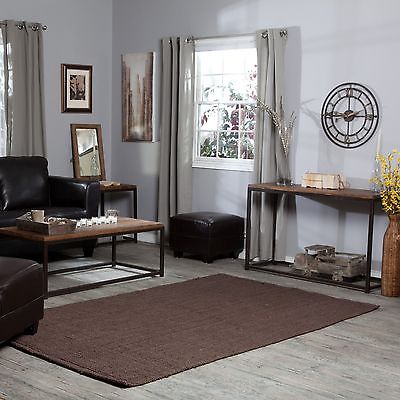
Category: table